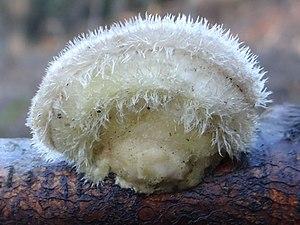
Trametes hirsuta est une espèce de champignons de la famille des Polyporaceae.